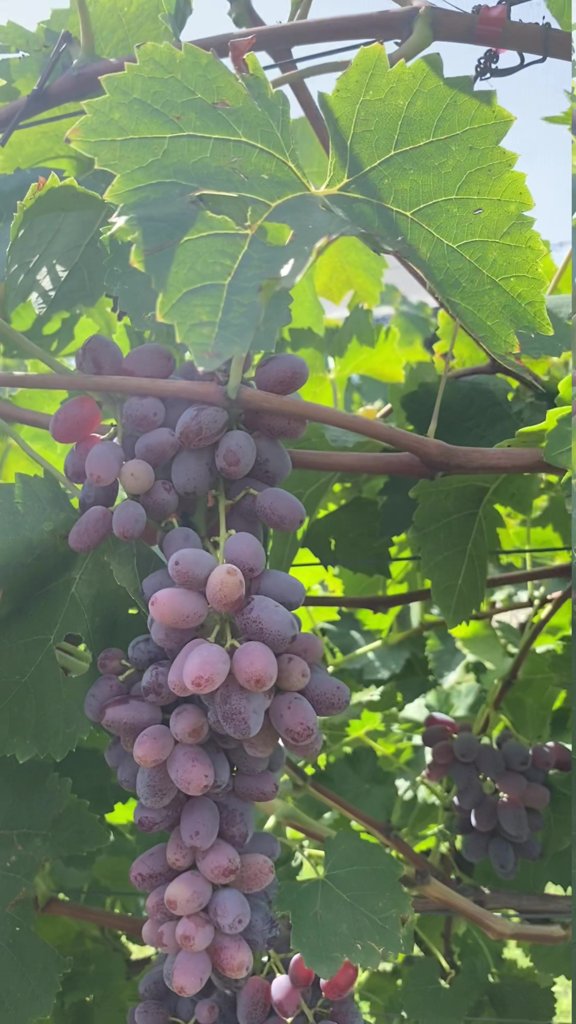
Berries visible: 110
Grape clusters: 4